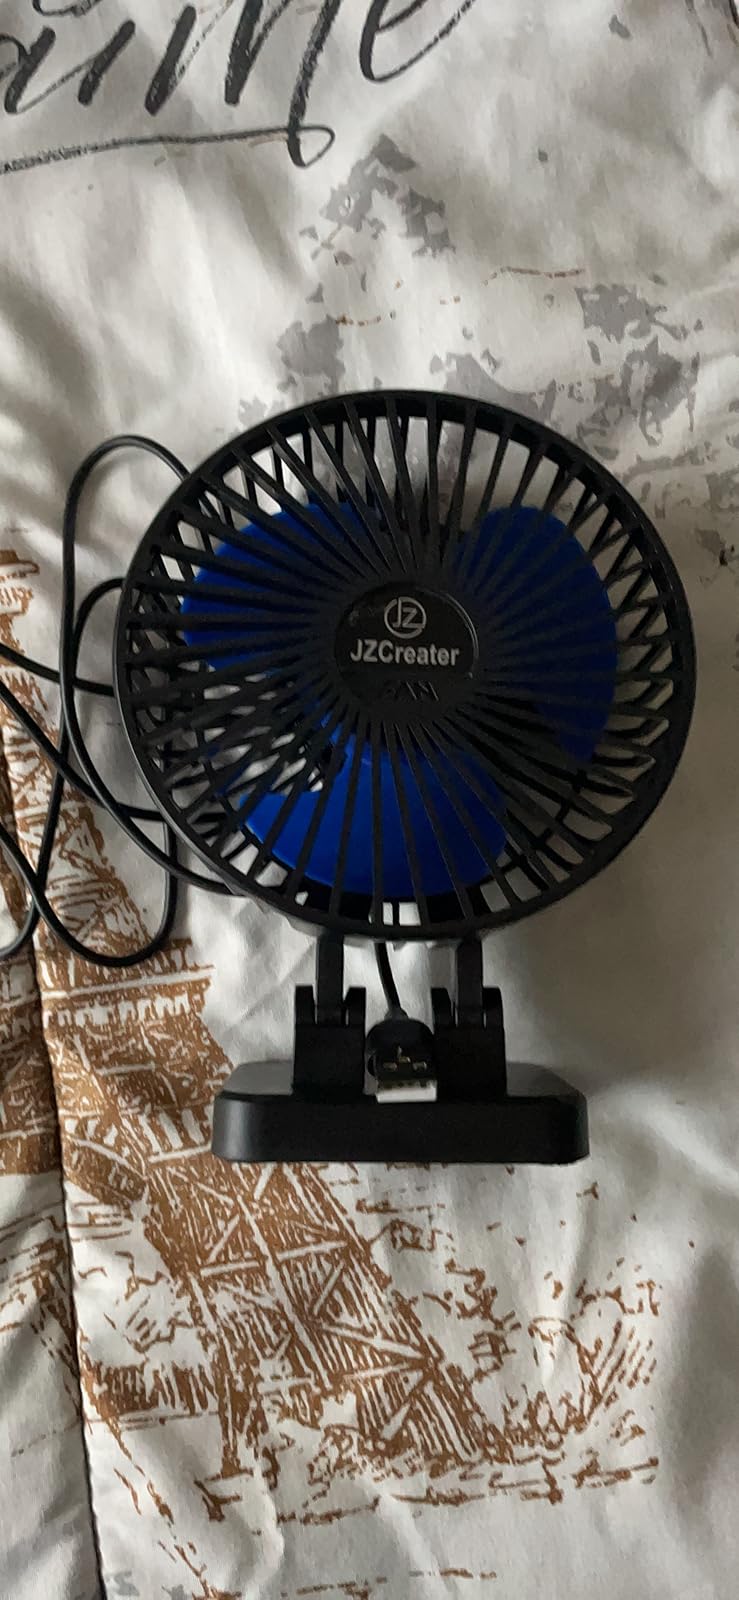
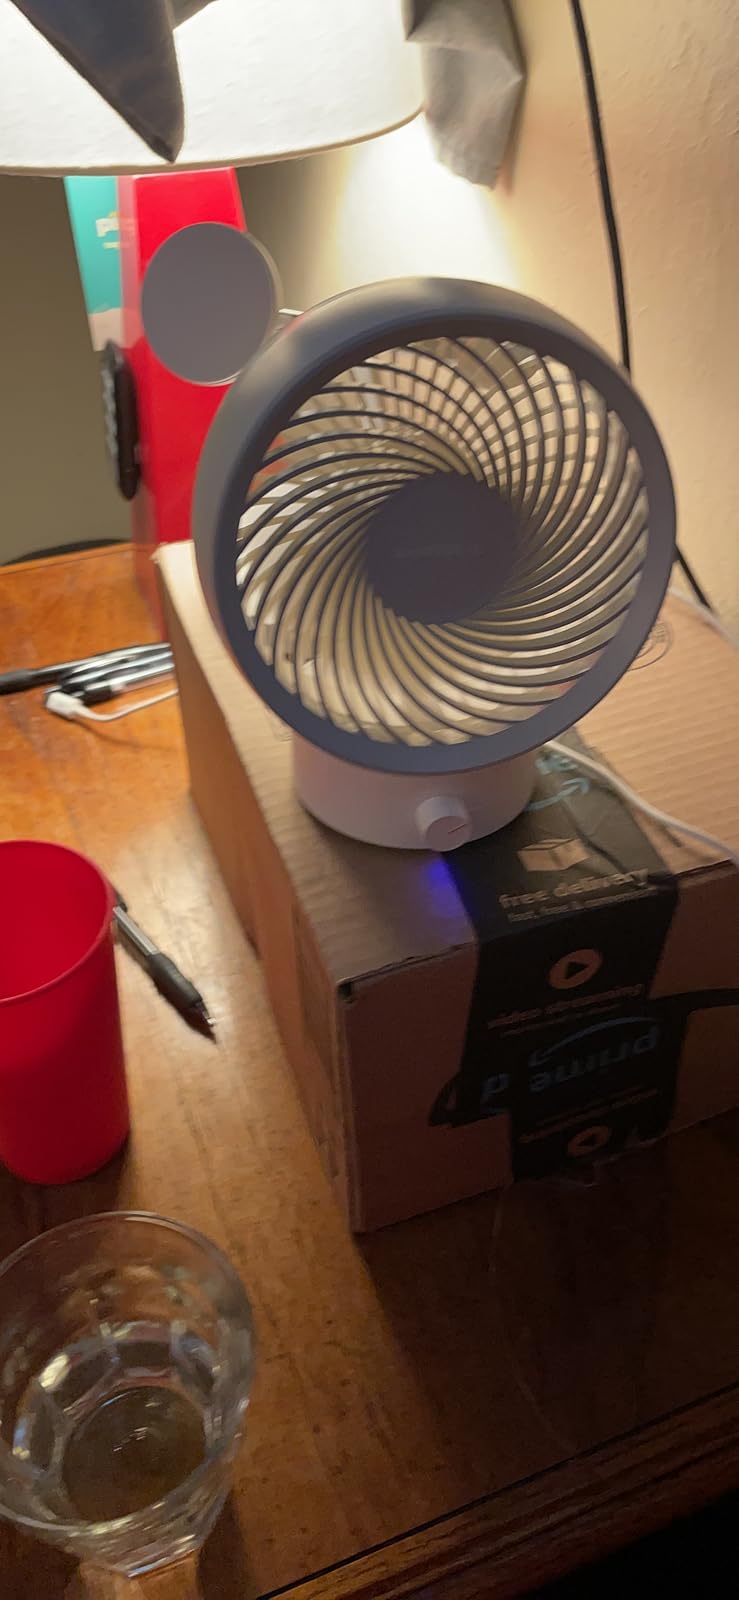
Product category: fan
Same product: no